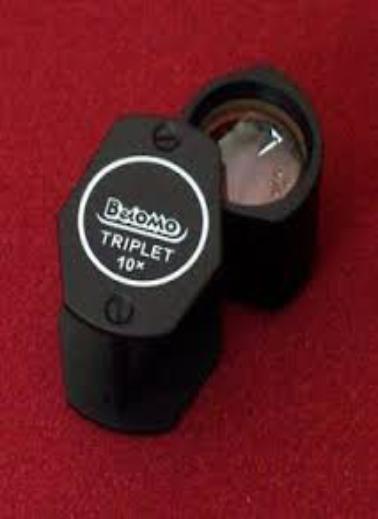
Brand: BELOMO
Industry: Others